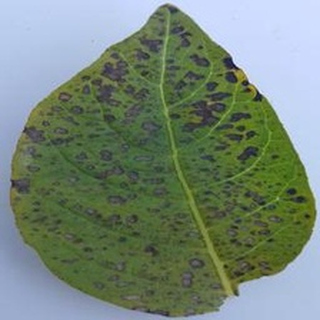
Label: potato_early_blight